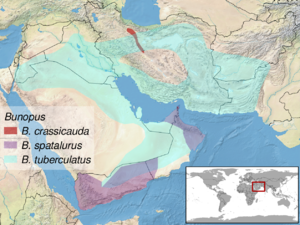
Bunopus est un genre de gecko de la famille des Gekkonidae.